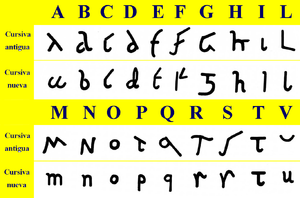
La cursive romaine est une forme d'écriture manuscrite pratiquée dans la Rome antique et, jusqu'à une certaine époque, au Haut Moyen Âge. Sous ce terme, il faut distinguer deux écritures différentes : l'ancienne cursive et la nouvelle cursive commune.